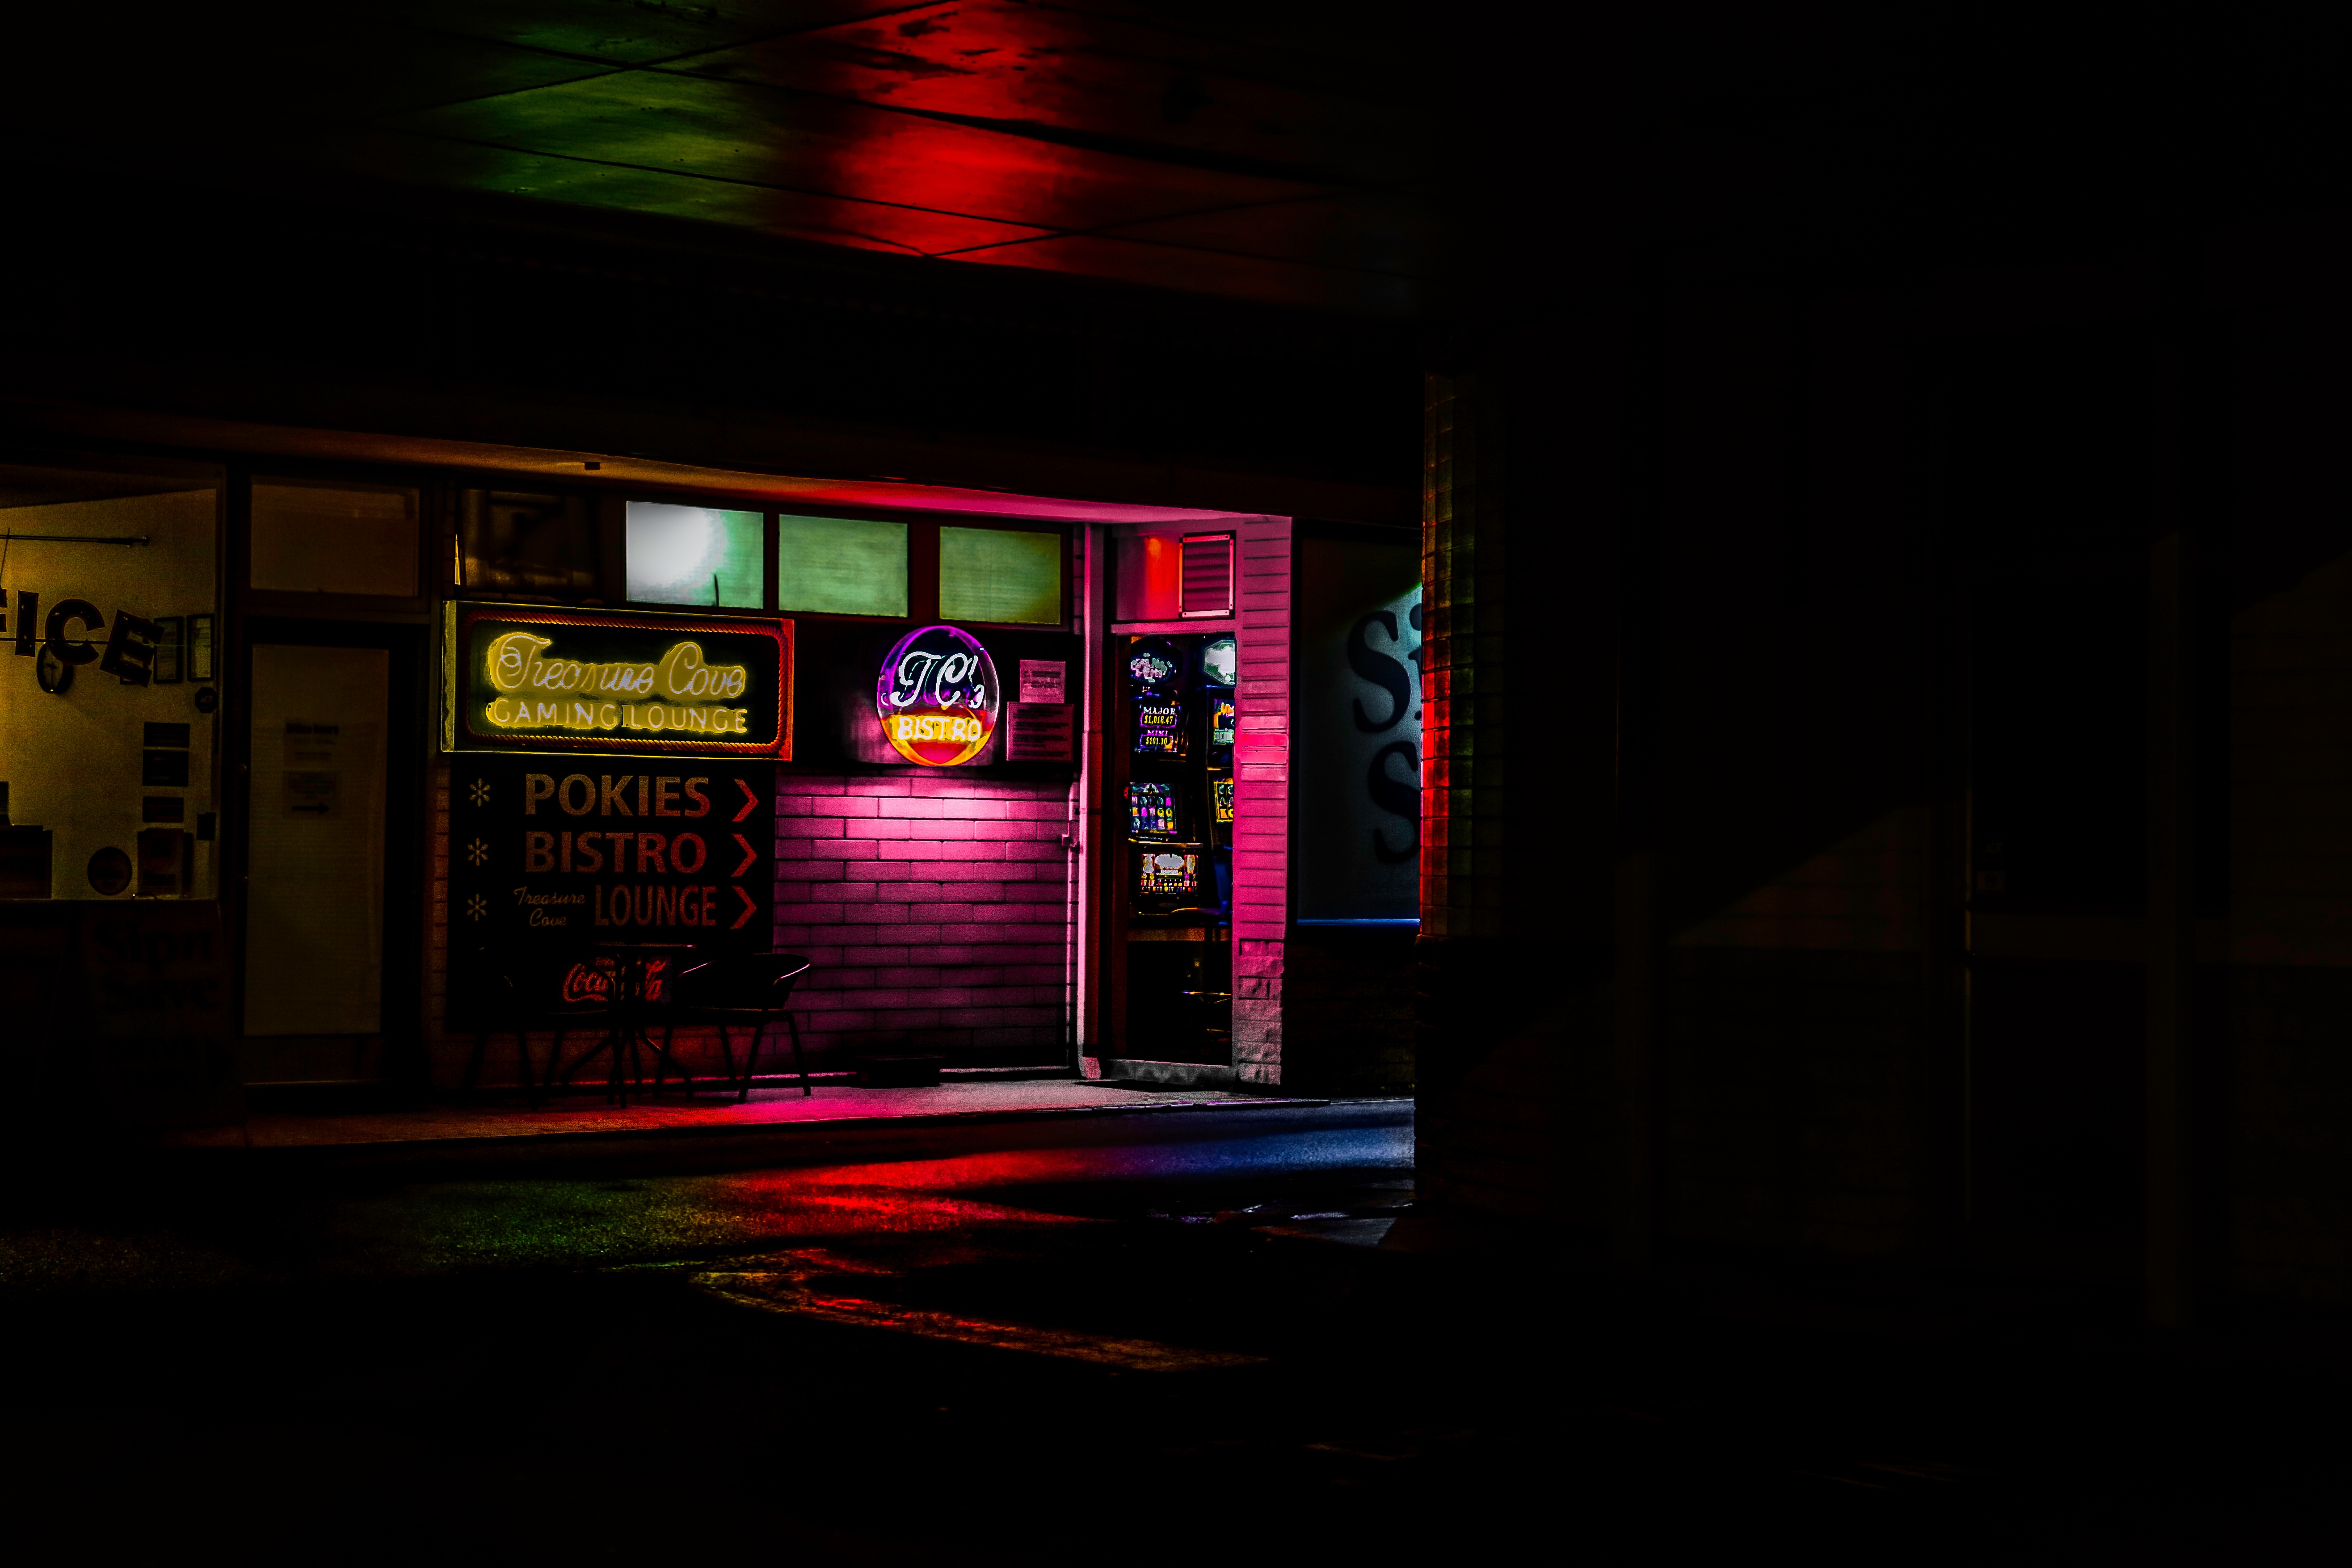
light, night, red, color, darkness, lighting